Stefan Kudelski

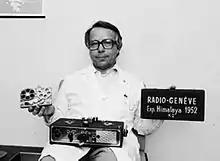

Stefan Kudelski (27 August 1931 – 26 January 2013) was a Polish audio engineer known for creating the Nagra series of professional audio recorders.